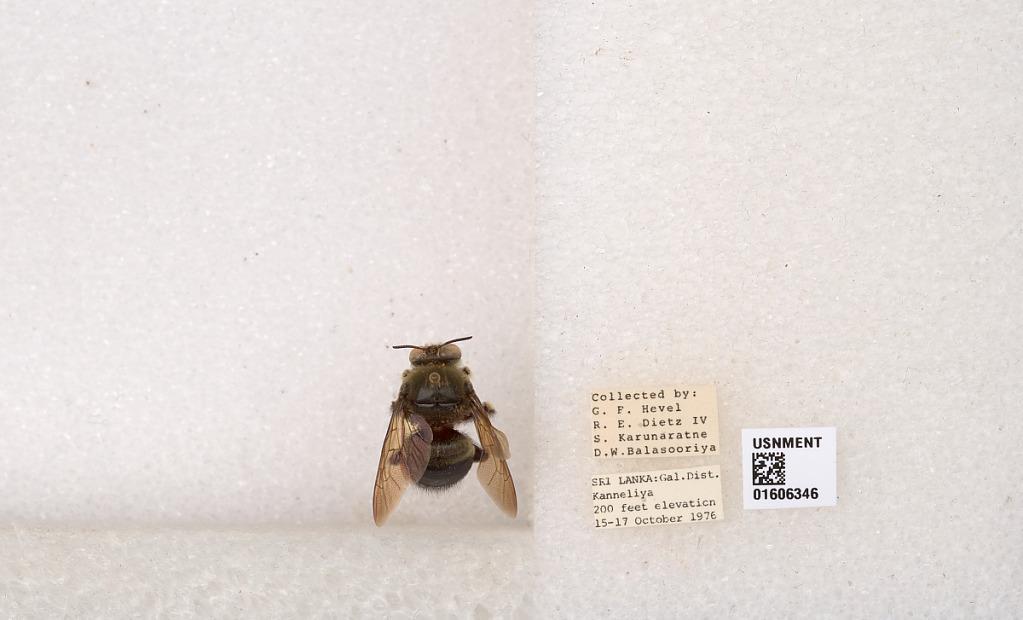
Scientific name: Xylocopa (Maaiana) bentoni Cockerell
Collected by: G. Hevel, R. Dietz IV, S. Karunaratne & D. Balasooriya
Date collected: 1965-10-15
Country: Sri Lanka
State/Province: Southern
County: Galle
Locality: Kaneliya
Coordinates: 6.25459, 80.3349